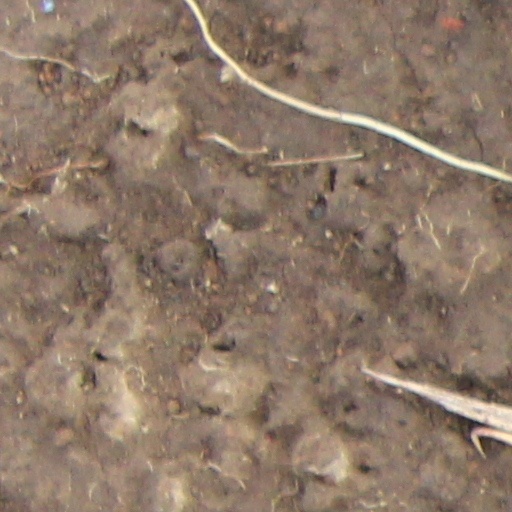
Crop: wheat